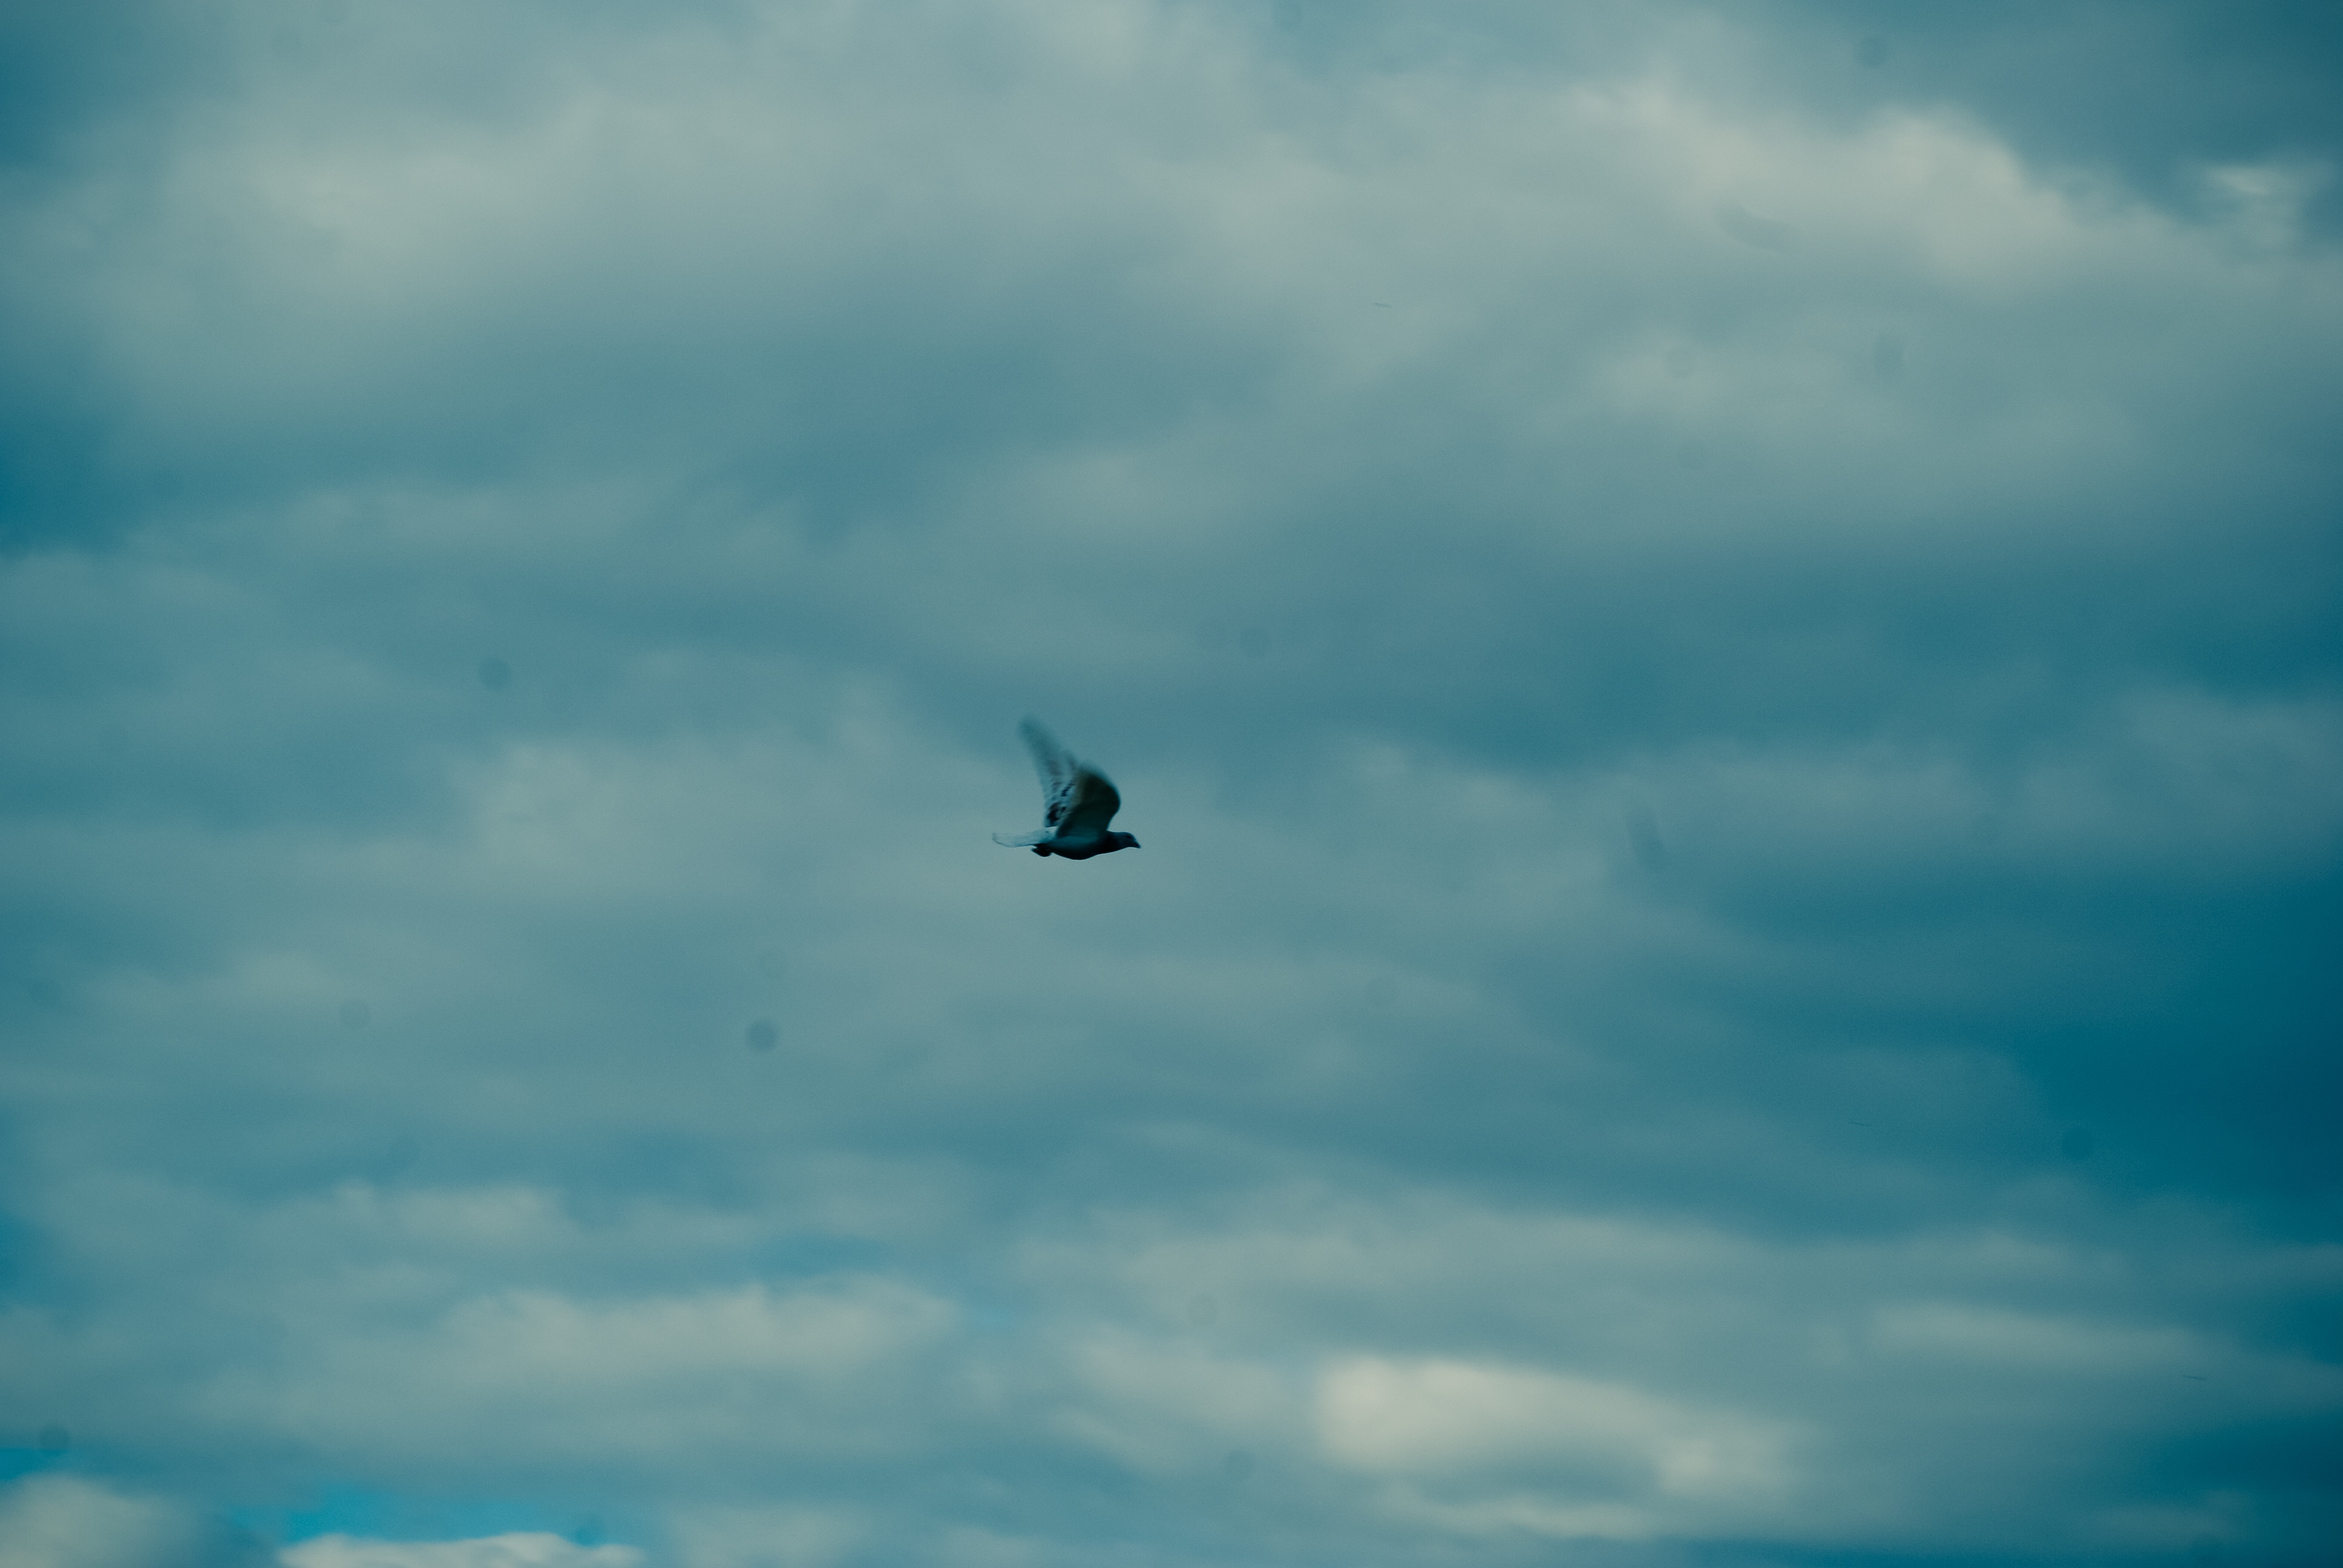
sea, bird, wing, cloud, sky, flight, blue, meteorological phenomenon, atmosphere of earth